Omare Lowe

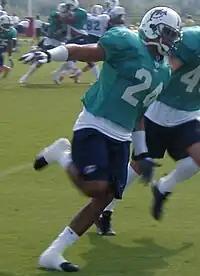
Lowe with the Miami Dolphins in 2002

Omare Gerald Lowe (born April 20, 1978) is an American former professional football cornerback. He was selected by the Miami Dolphins in the fifth round of the 2002 NFL draft. He played college football at Washington.